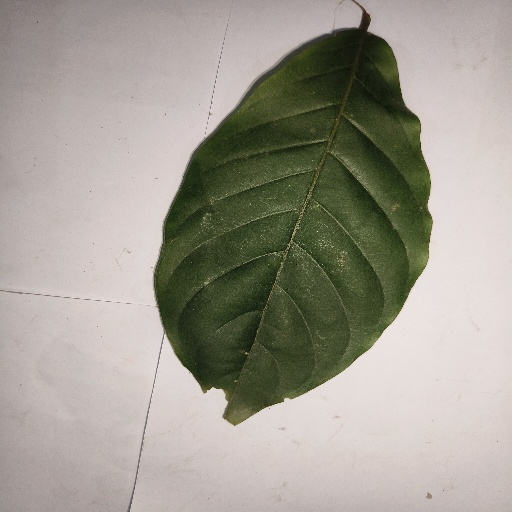
Species: HariTaki
Leaf condition: Healthy Leaf